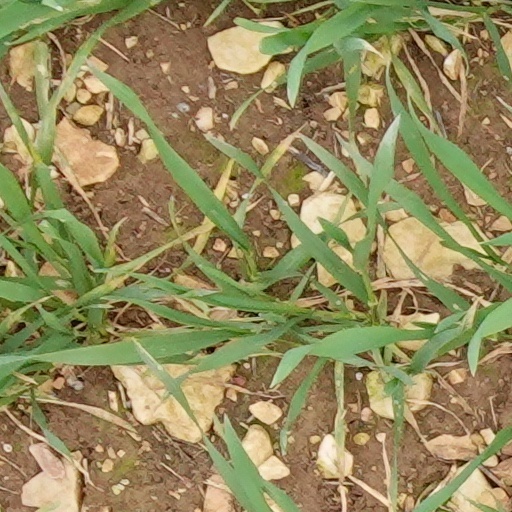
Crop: wheat